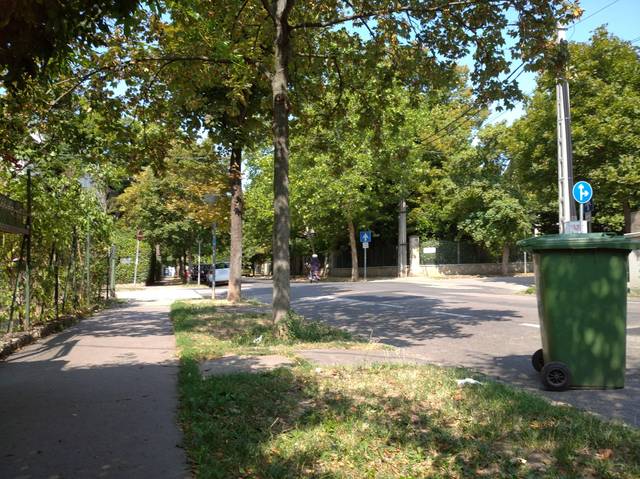
Region: Hungary
Coordinates: 47.479, 19.033